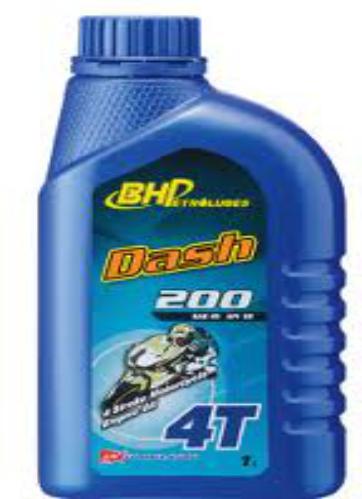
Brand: bhpetrol
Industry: Transportation